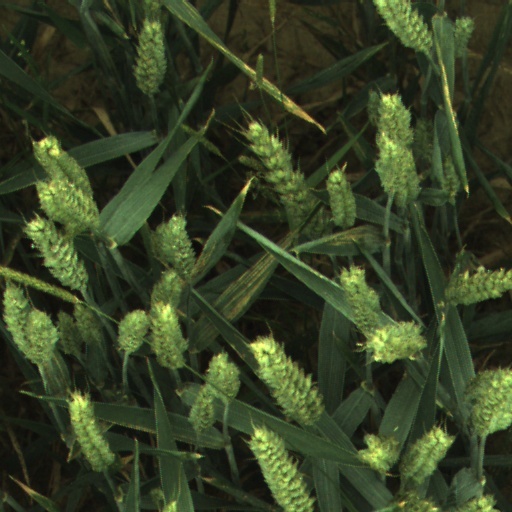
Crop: wheat